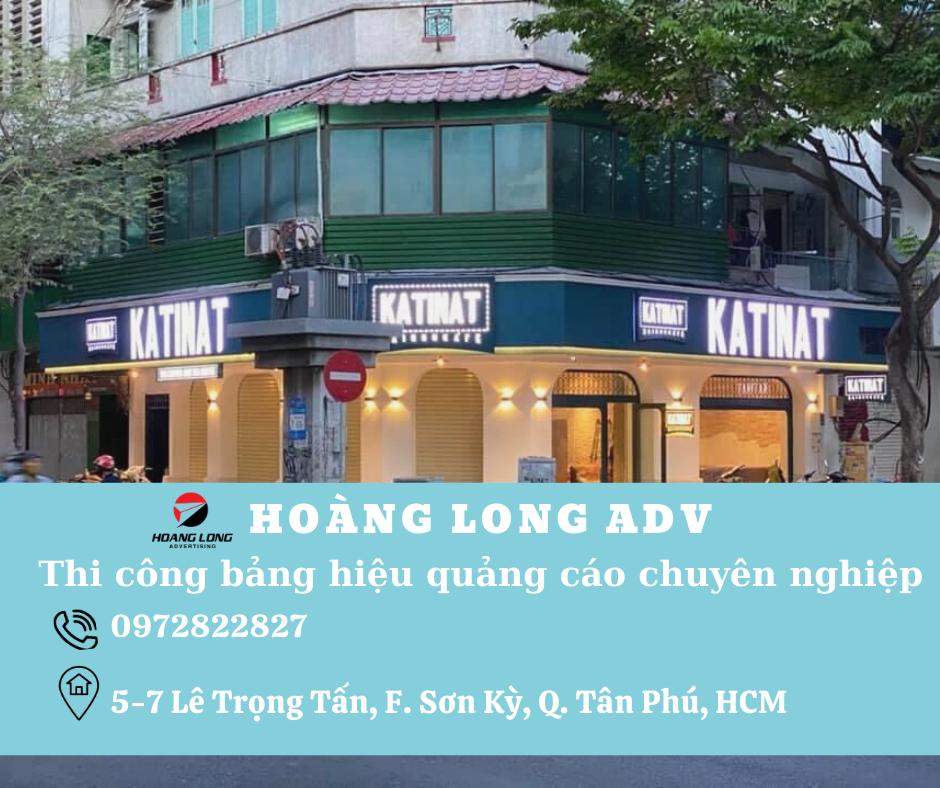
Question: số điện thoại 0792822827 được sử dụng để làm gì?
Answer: để khách hàng có thể liên hệ với công ty hoàng long